Plaza Hotel

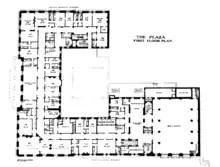
Original plan of floor 1 (actually the second story), which is one story above ground level. The top of this diagram faces south. The current ballroom, not shown, would be built in the space at the top right of this diagram.

The Oak Room, on the western part of the ground floor, was built in 1907 as the bar room. It is west of the Central Park South foyer, separated from the foyer by a corridor. Compared to other spaces in the hotel, it retains more details from the original design. The Oak Room was designed in a German Renaissance style, originally by L. Alavoine and Company. It features oak walls and floors, a coved ceiling, frescoes of Bavarian castles, faux wine casks carved into the woodwork, and a grape-laden brass chandelier. The eastern wall contains a gridded glass double door leading to the main hallway, while the northern wall contains two openings to the Oak Bar.